James O'Brien (filmmaker)

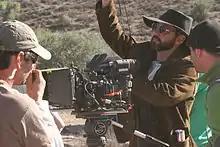
James O'Brien (middle) on the set of "Western Religion"

James O'Brien is an American independent film director, producer, screenwriter and author.